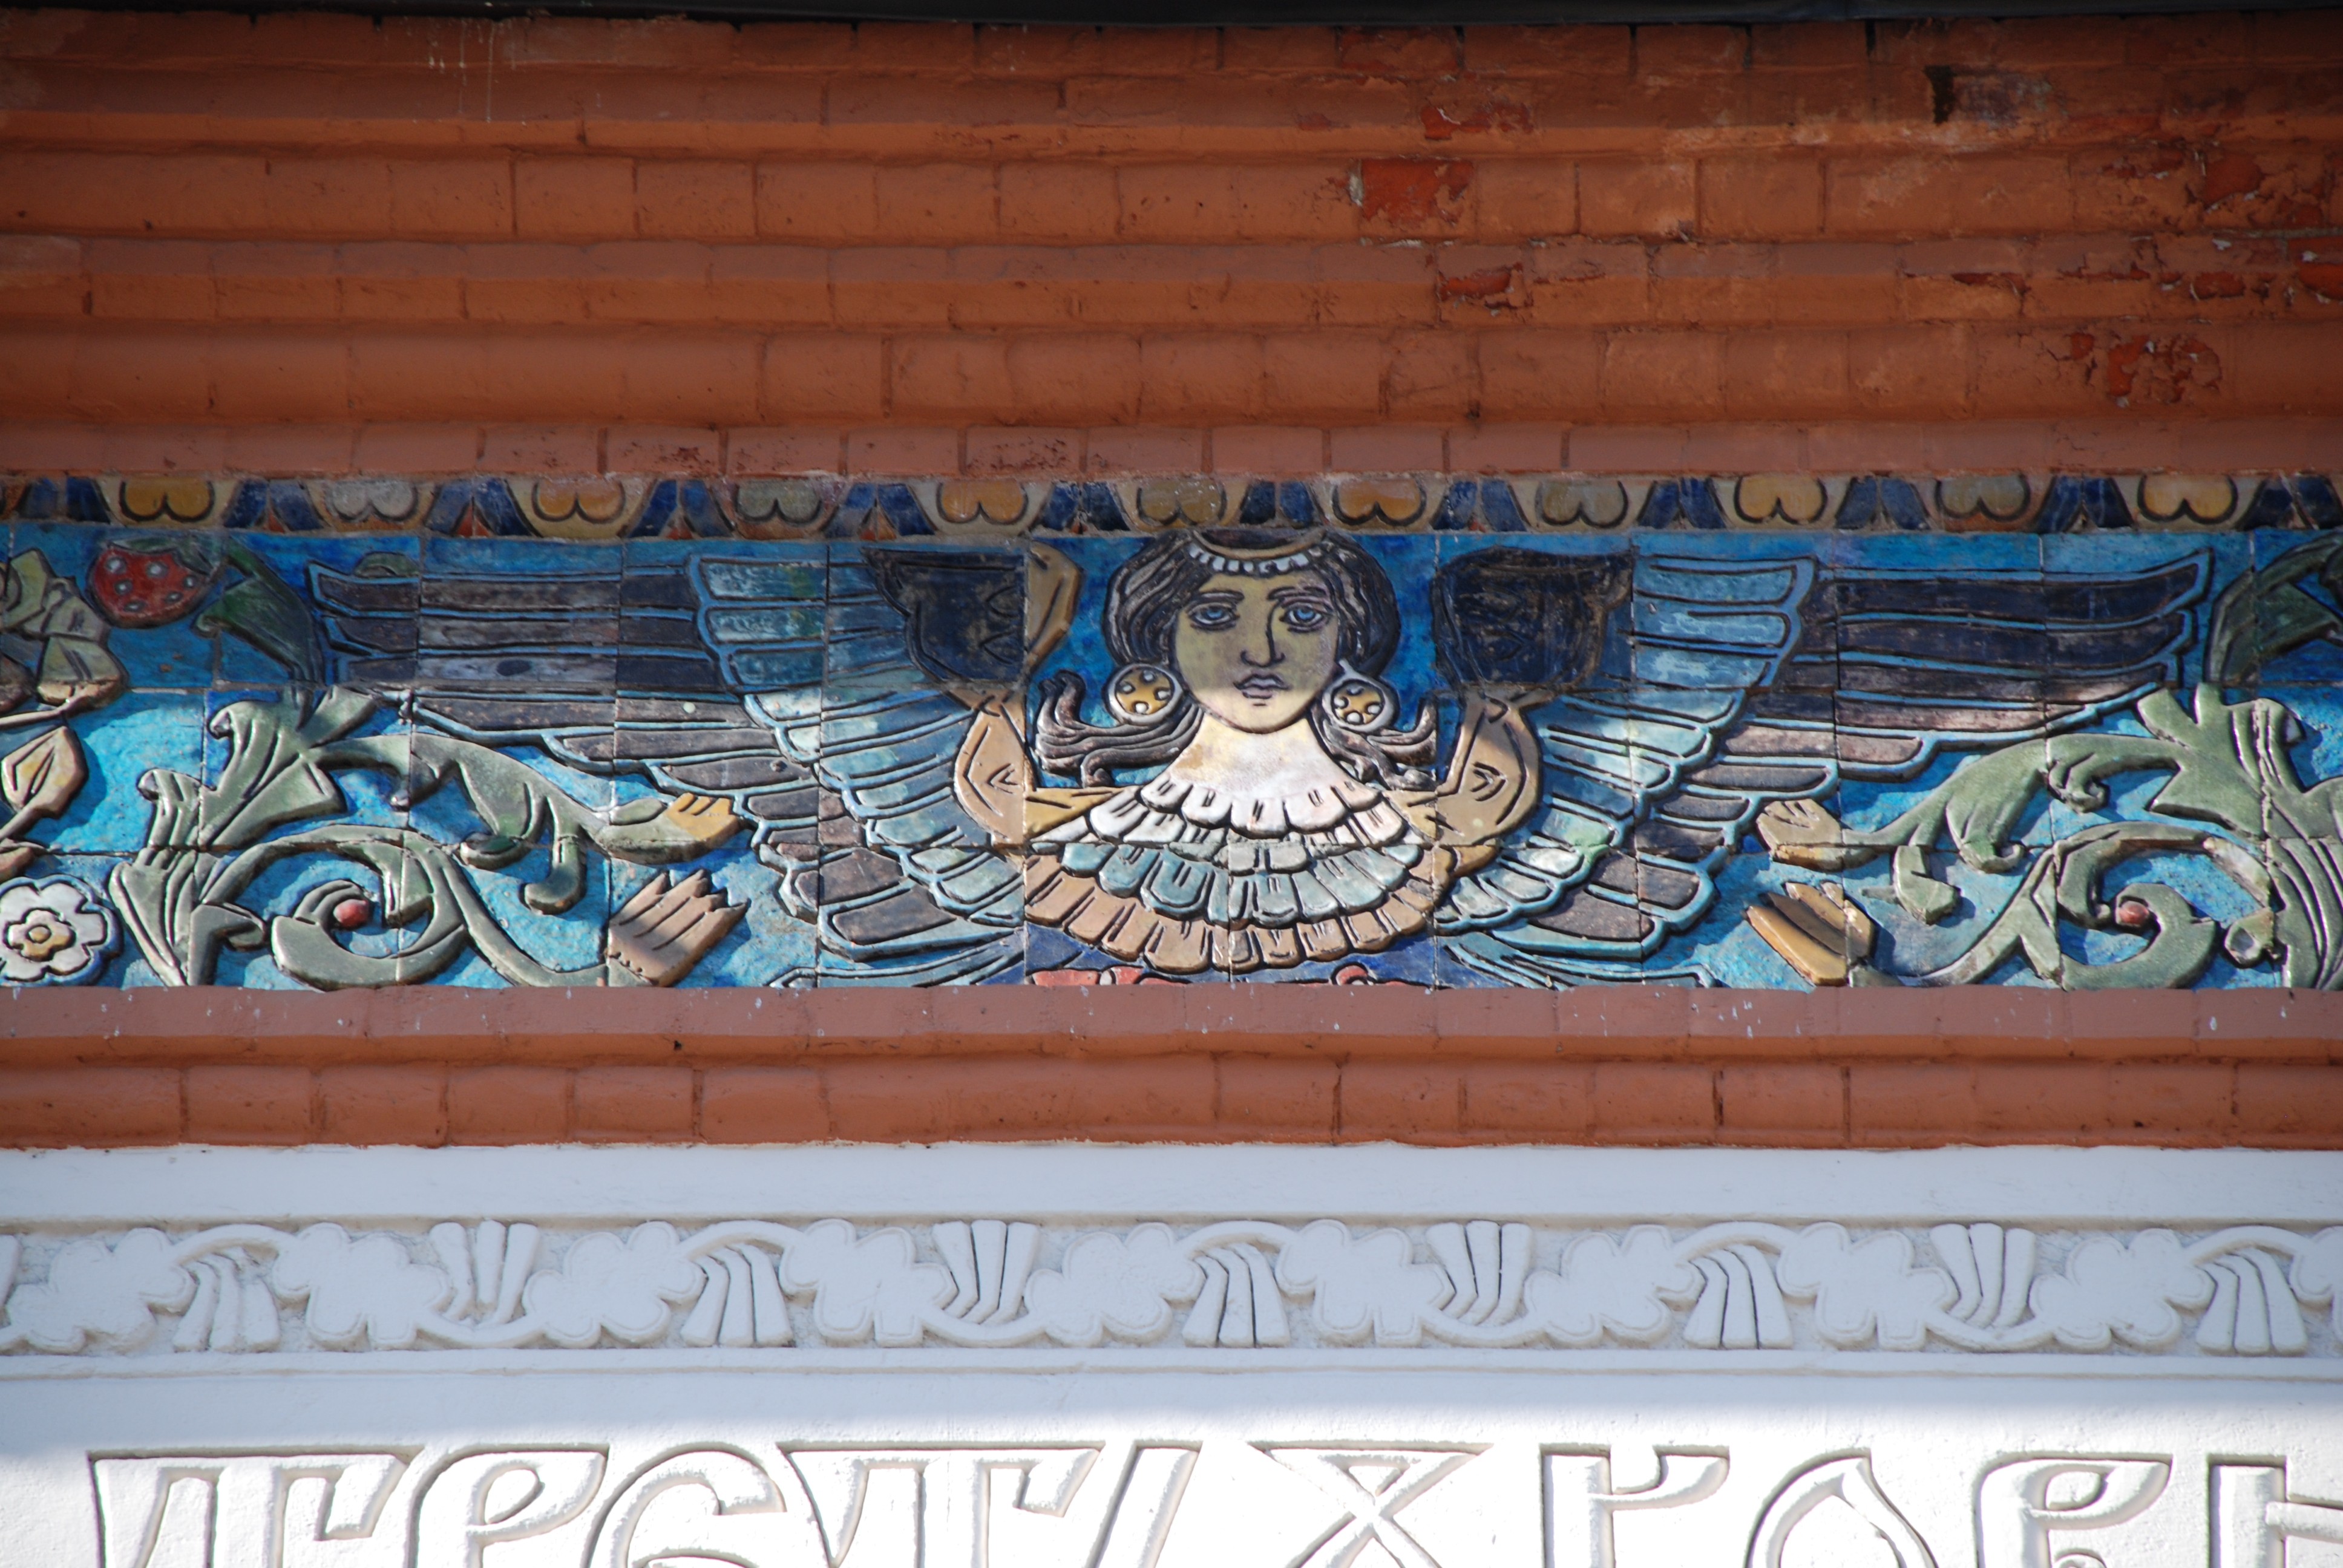
city, wall, cityscape, blue, nikon, graffiti, art, cool image, mural, moscow, russia, d80, cityscapes, mywinners, moskau, moscou, tretyakovgallery